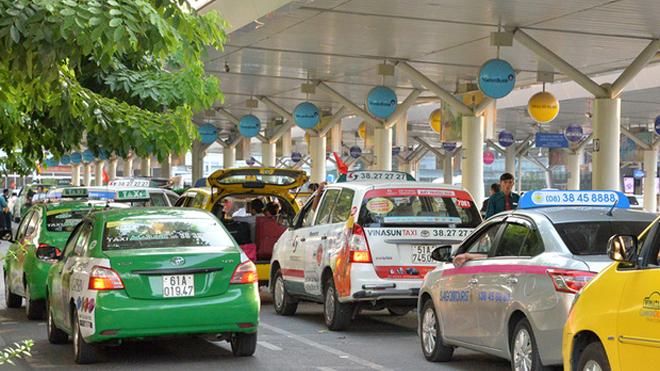
ở trên con đường có nhiều xe hơi đang di chuyển